Hu. Hotel

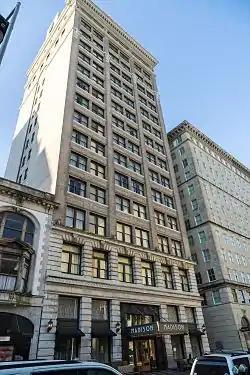
Hu. Hotel in downtown Memphis.

The Hu. Hotel is a luxury boutique hotel in Downtown Memphis, Tennessee, United States, located in the historic former Tennessee Trust Bank building.